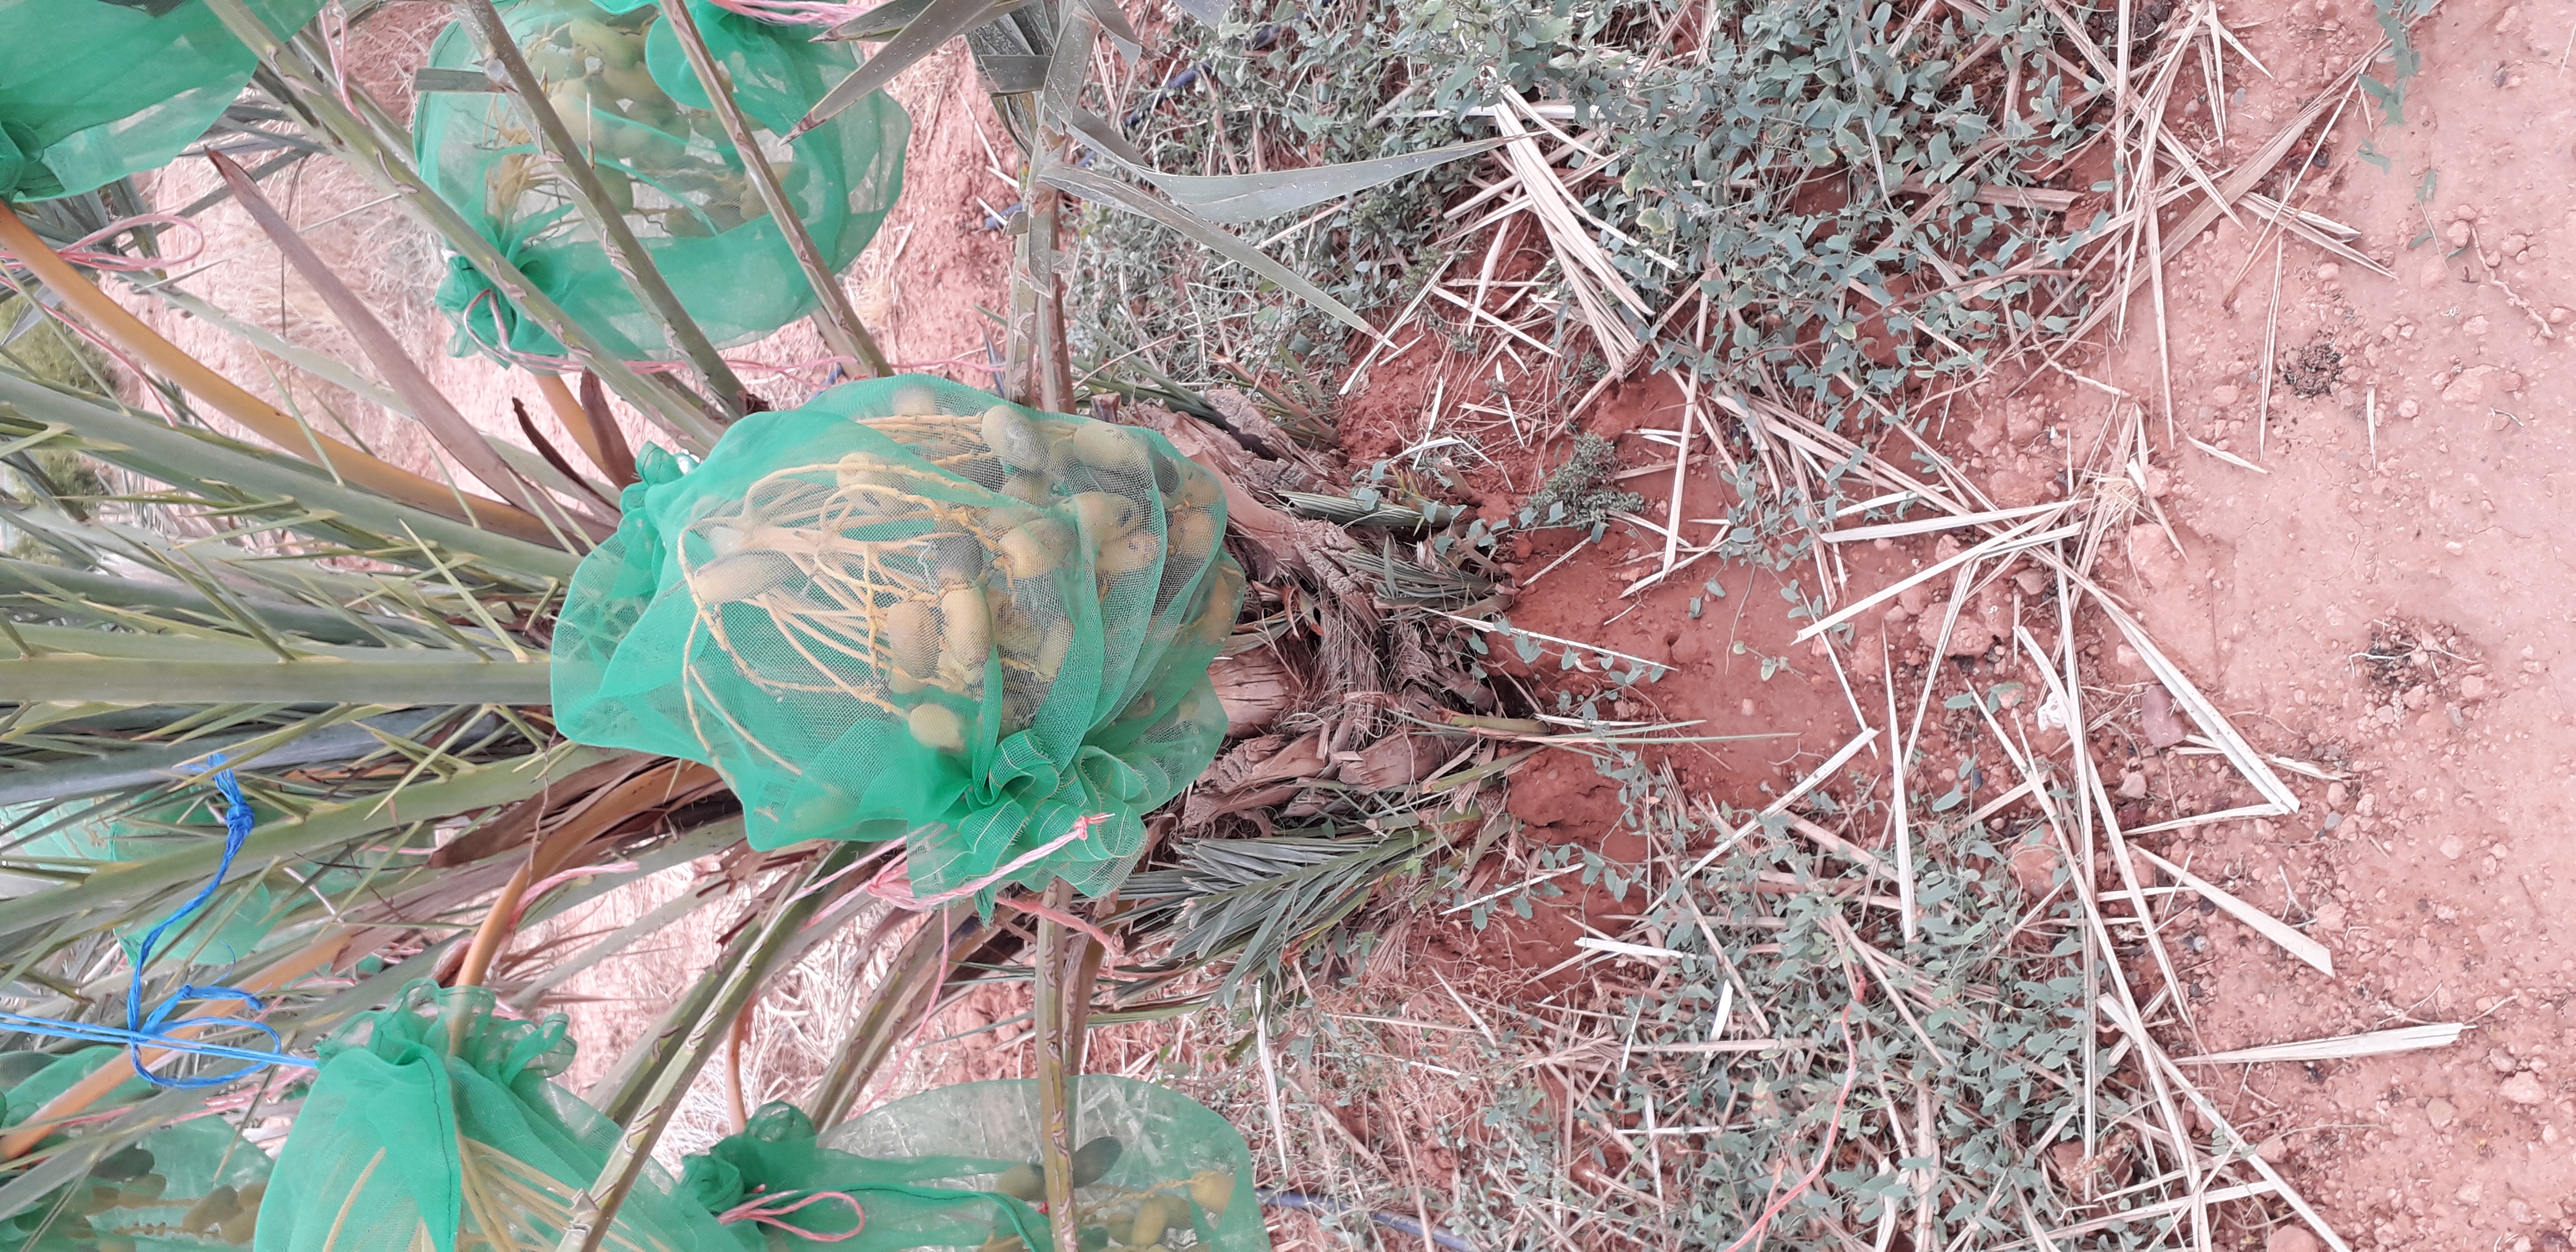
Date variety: Boumajhoul